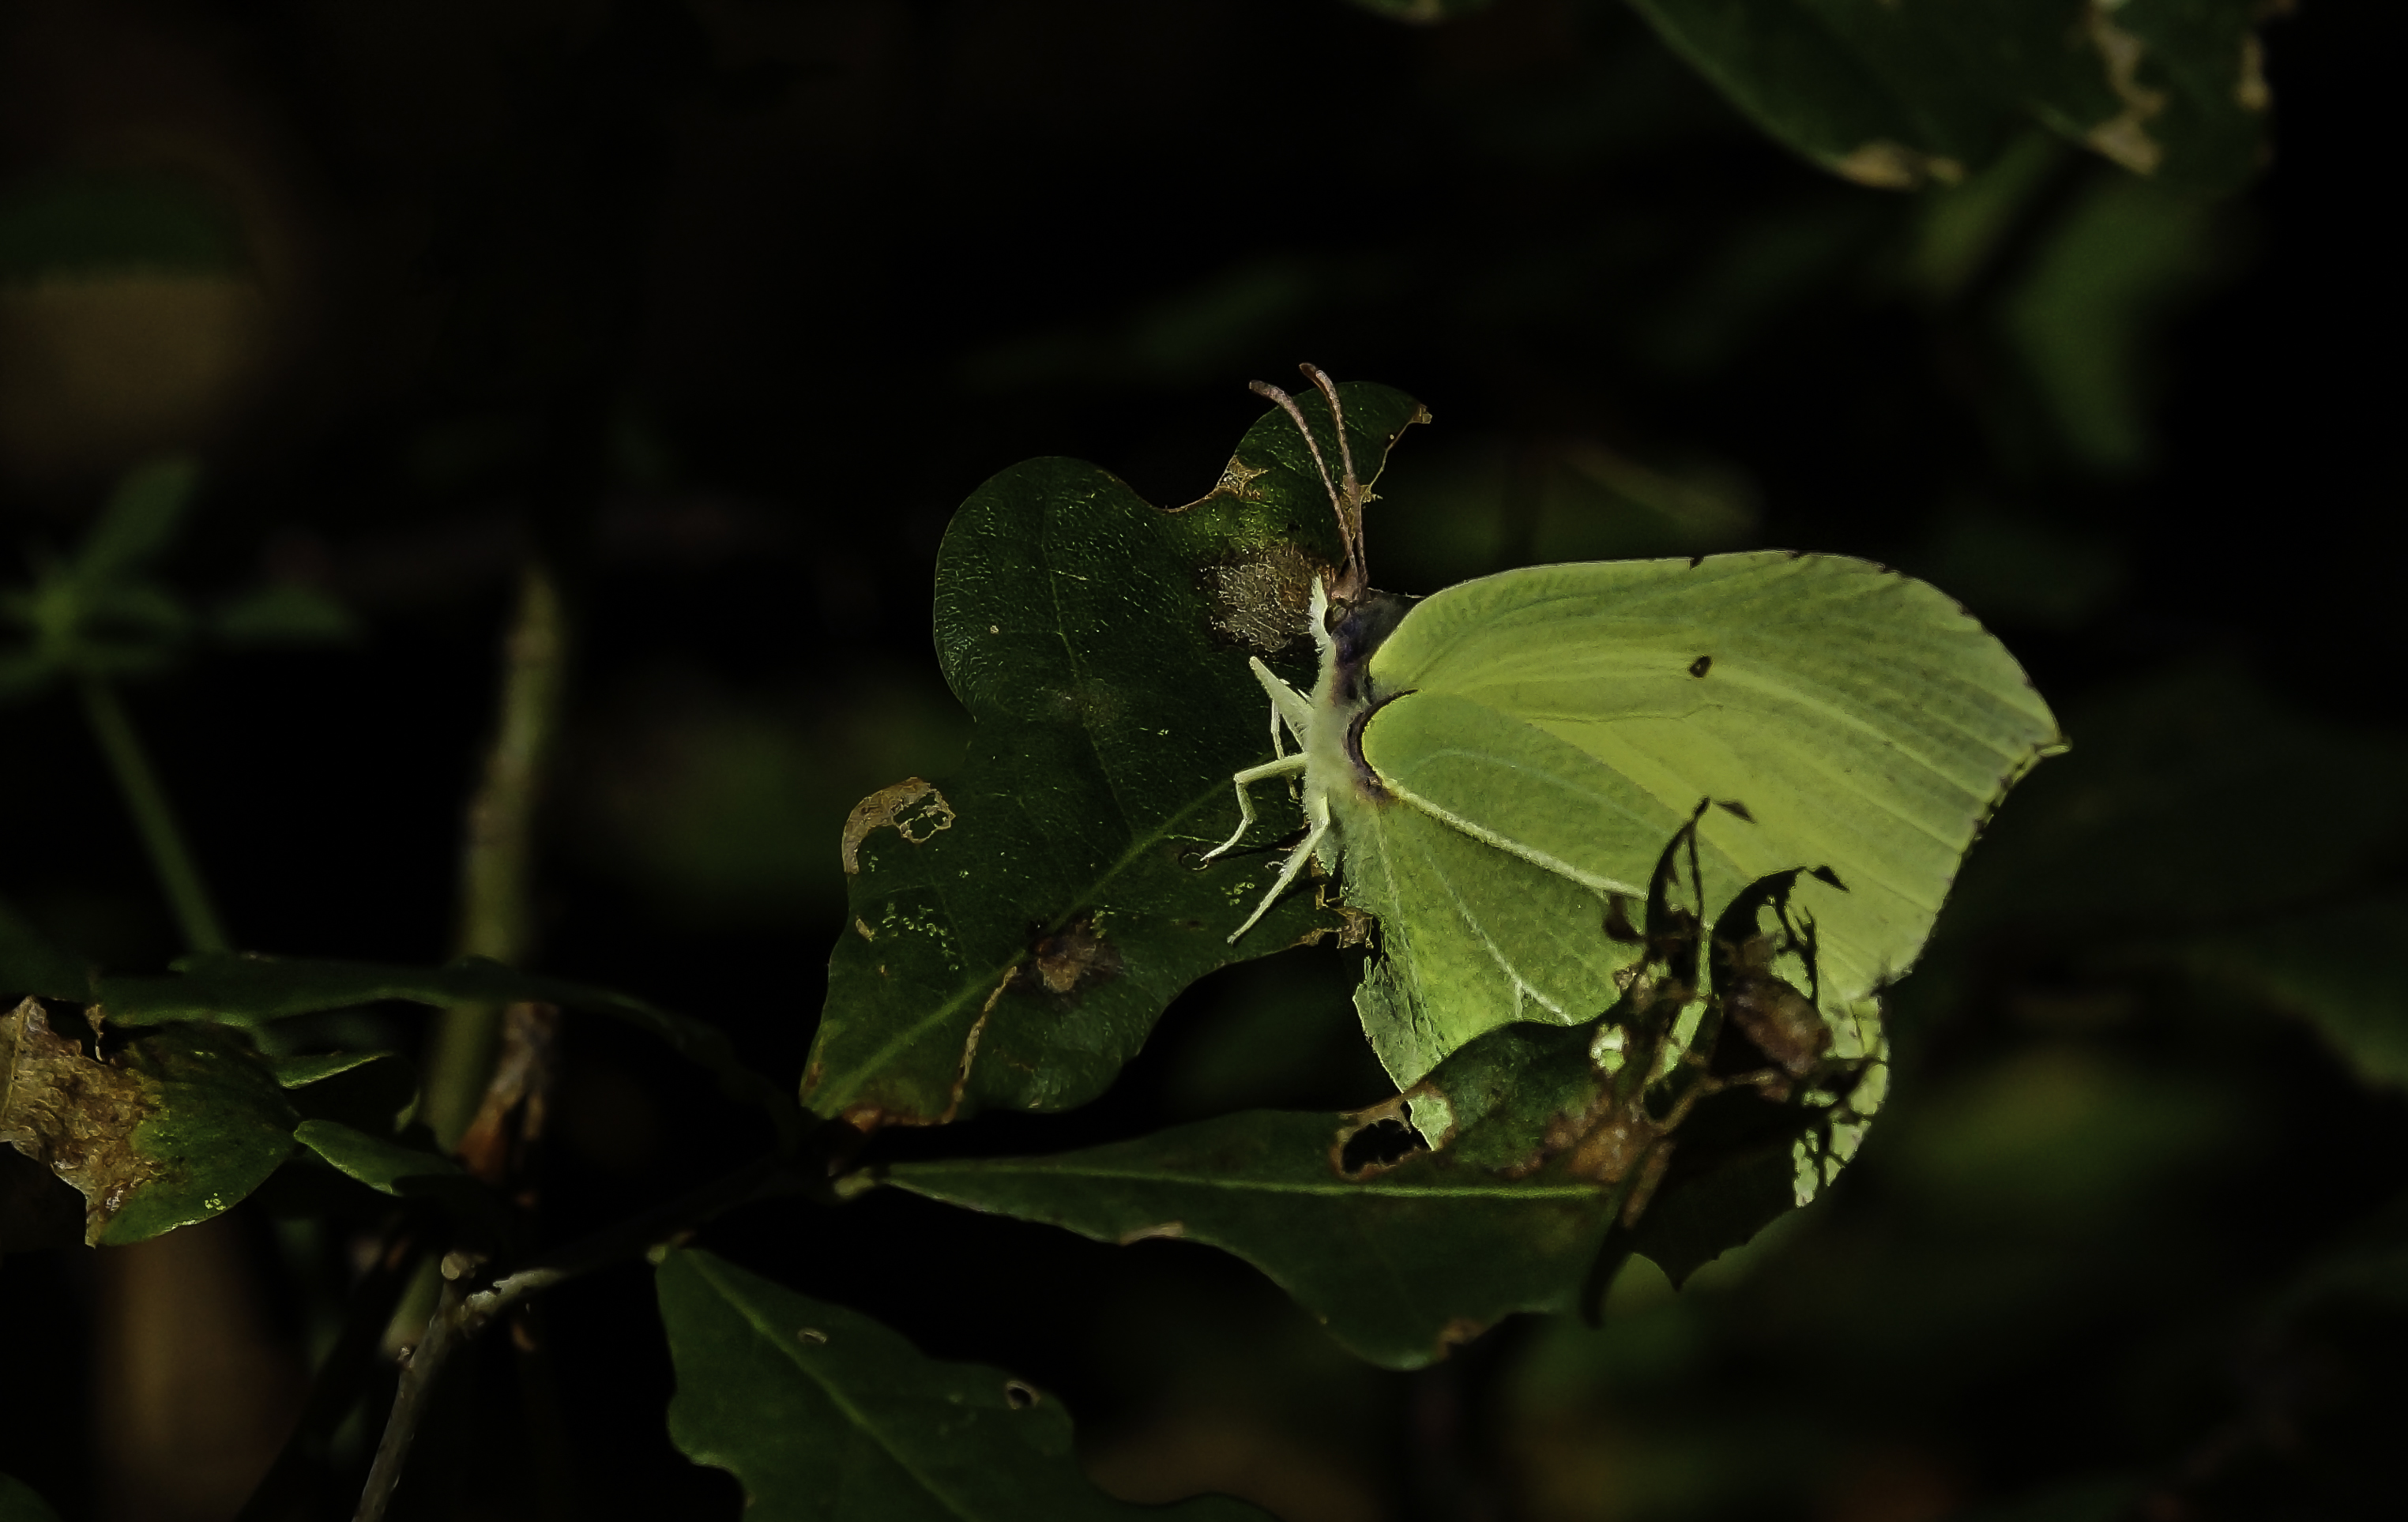
nature, branch, photography, leaf, flower, photo, wildlife, green, jungle, insect, macro, botany, flora, fauna, invertebrate, close up, animals, naturaleza, a77, tropics, g, ggl1, gaby1, xovesphoto, animales, sonya77, gphoto, gabrielcorua, xelodegalicia, sonya77v, tamron180mmmacro, macro photography